Saurolophus

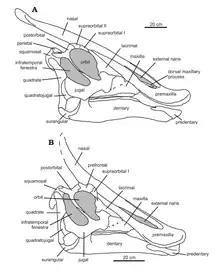
Diagram with labelled skulls of "S. angustirostris" (A) and "S. osborni" (B)

The most distinctive feature of "Saurolophus" is its cranial crest, which is present in young individuals, but is smaller. It is long and spike-like and projects upward and backward at about a 45° angle, starting from over the eyes. This crest is often described as solid, but appears to be solid only at the point, with internal chambers that may have had a respiratory and/or heat-regulation function. The unique crest of "Saurolophus" is made up almost completely by the nasal bones, and in "S. angustirostris" it is solid. In adult specimens the crests are a rounded triangular shape in cross section. The crest protrudes past the edge of the skull backwards. Thin processes from the frontals and prefrontals extend along the underside of the crest, probably to strengthen it. At the end of the crest is a swelling of the nasal, which is often termed differently.